Romanov Tercentenary

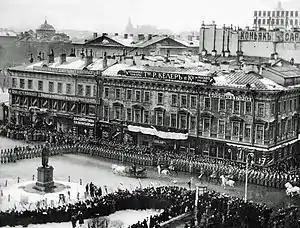
Celebrating the 300th anniversary of the Romanov dynasty. Kazan Cathedral House. Photo by Karl Bulla

The tercentenary was kicked off in the imperial capital Saint Petersburg on a rainy February morning. The event had been on everyone's lips for several weeks leading up the actual date, and dignitaries from the whole of the empire had gathered in the capital's grand hotels: princes from the Baltic and Poland, high-priests from Armenia and Georgia in the Caucasus, and mullahs and tribal chiefs from Central Asia alongside the Khan of Khiva and the Emir of Bukhara. Additionally there was a large group of visitors from the provinces and workers, which left the usual well-dressed promenaders of the Winter Palace outnumbered. The city was bustling with these visitors, and Nevsky Prospect experienced the worst traffic jams in history, due to the converging of cars, carriages and trams. The streets themselves were decorated in the imperial colors of blue, red and white, statues were dressed up with ribbons and garlands, and portraits of the line of tsars going all the way back to the Romanov dynasty's founder Michael were hung up on the facades of banks and stores. Over tram lines were chains of light hung up, which spelled out 'God Save the Tsar' or portrayed the Romanov double-headed eagle with '1613–1913' spelled out underneath it. For many of the provincial visitors this was their first sight of electric light, and they stood in wonder of the 'columns, arcs and obelisks of light'.